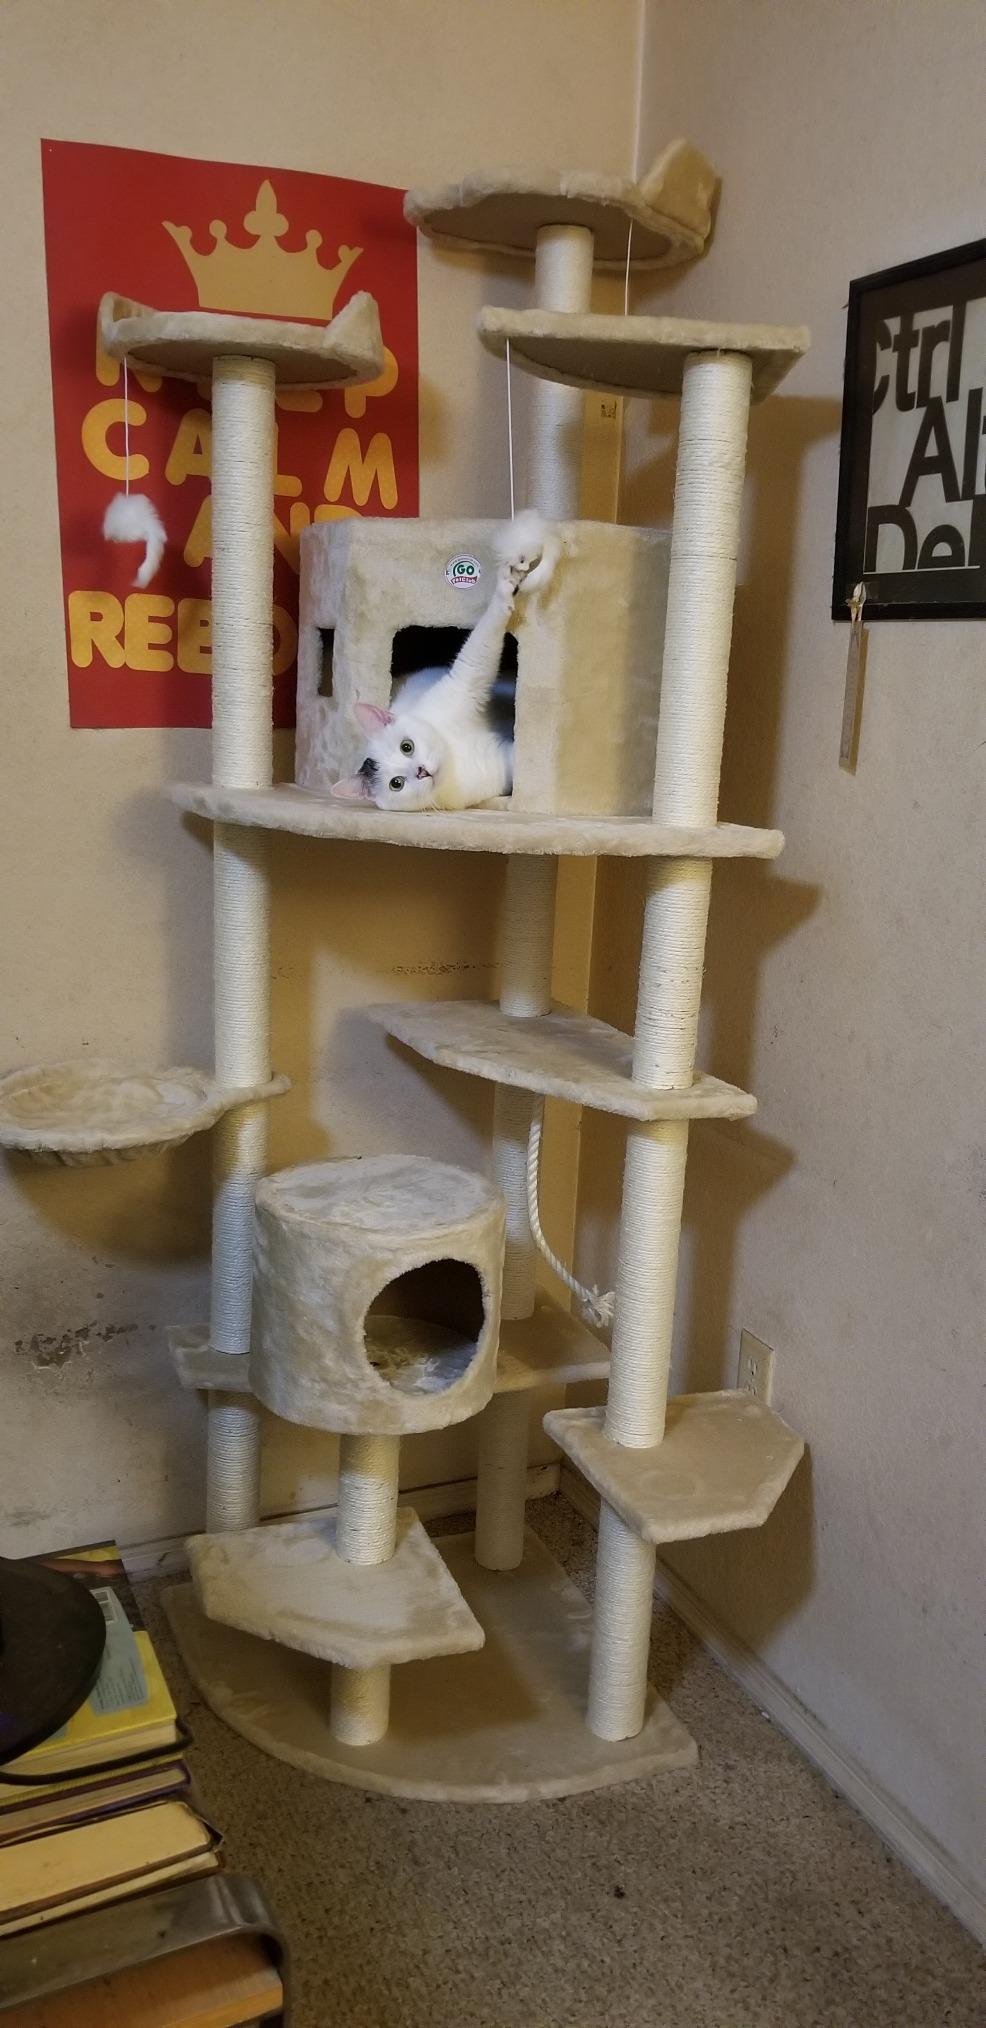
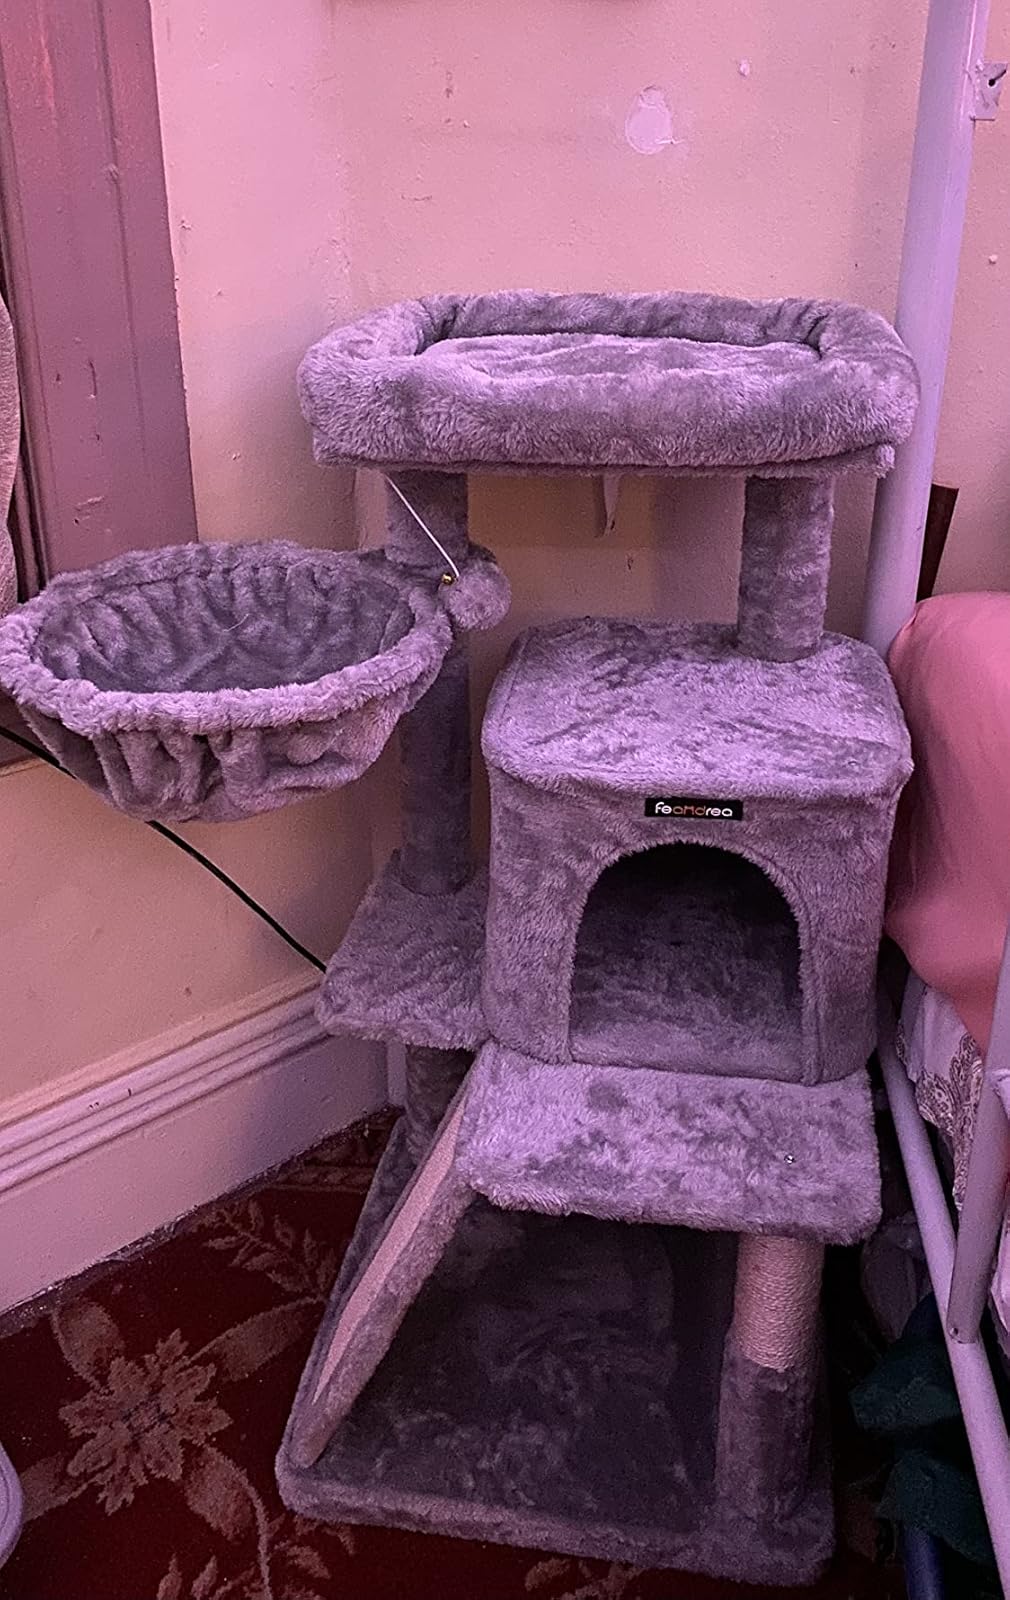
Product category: items_cat tree
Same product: no